Photography

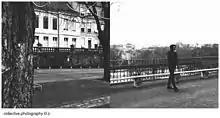
An example of a dualphoto using a smartphone based app

In 1981, Sony unveiled the first consumer camera to use a charge-coupled device for imaging, eliminating the need for film: the Sony Mavica. While the Mavica saved images to disk, the images were displayed on television, and the camera was not fully digital.